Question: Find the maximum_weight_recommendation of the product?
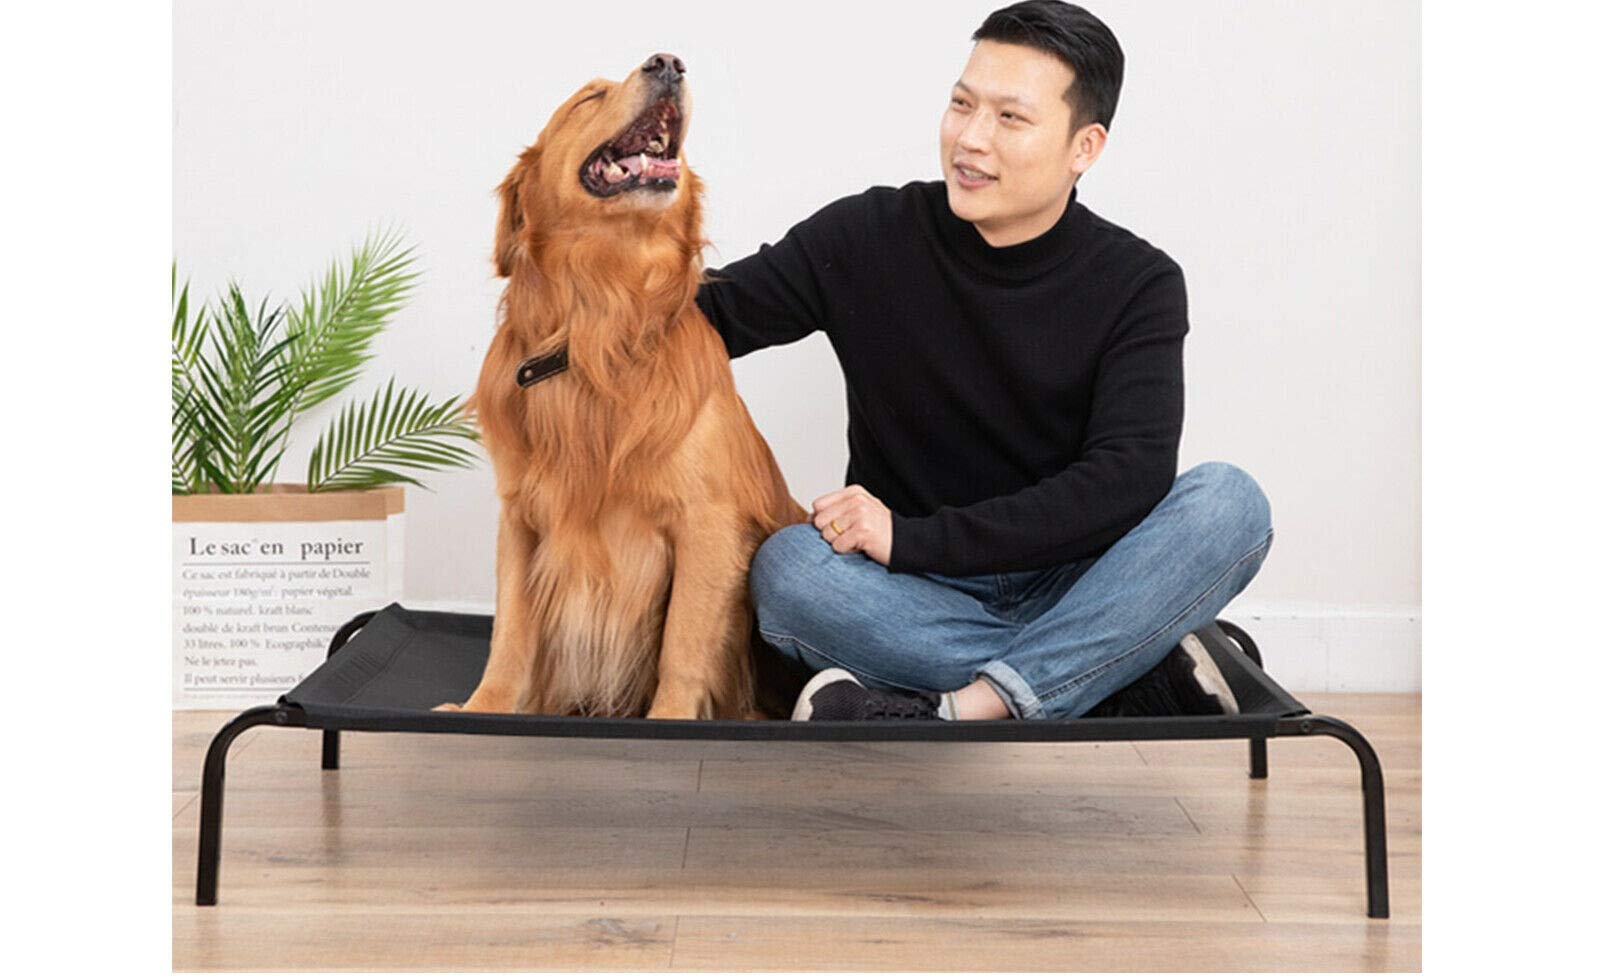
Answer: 180 gram